Power Girl

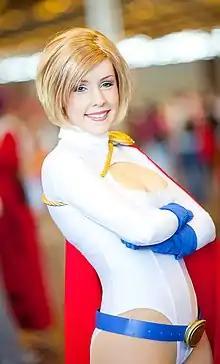
Cosplay of Power Girl at the 2010 Japan Expo in Paris

Power Girl briefly appears in the "Final Crisis" crossover event, battling the forces of Darkseid after he conquers the Earth using the Anti-Life Equation.